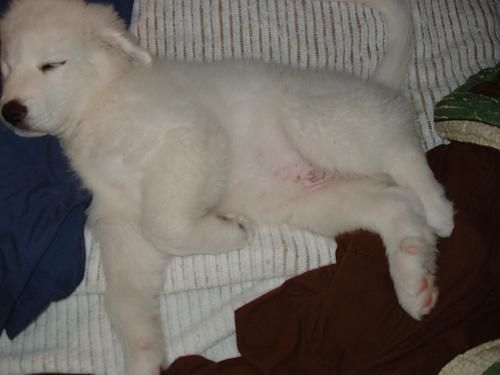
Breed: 225-n000073-Great_Pyrenees